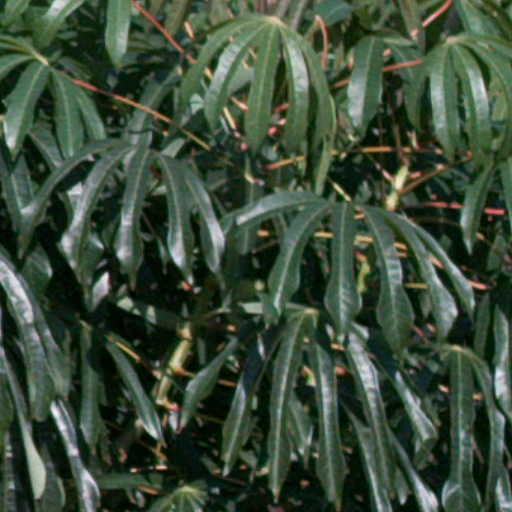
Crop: cassava